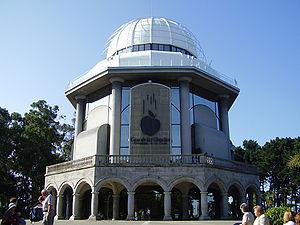
Le territoire de la Galice est jalonnée par quasi 150 lieux de conservation et d'exposition d'objets de culture et d'art. Très peu, en regard de la quantité globale sont des musées au sens strict du terme. Les musées d'art, les maisons d'écrivains galiciens ou ayant séjourné en Galice, les musées d'archéologie, les musées d'ethnographie, l'éventail des musées et collections est vaste et assez bien reparti sur l'ensemble du territoire.